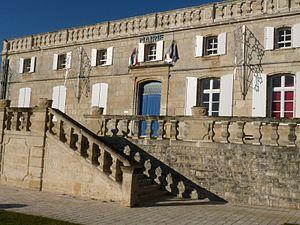
mairie de Sireuil, Charente, France
Sireuil est une commune du Sud-Ouest de la France située dans le département de la Charente.
Le logis de Sireuil est situé sur la commune de Sireuil, en Charente, à 12 kilomètres à l'ouest d'Angoulême.
Cet article recense les monuments historiques de la Charente, en France.